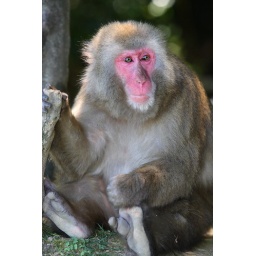
Photo location : Arashiyama monkey park, Kyoto, Japan.There are so many wild Japanese monkeys in this park.